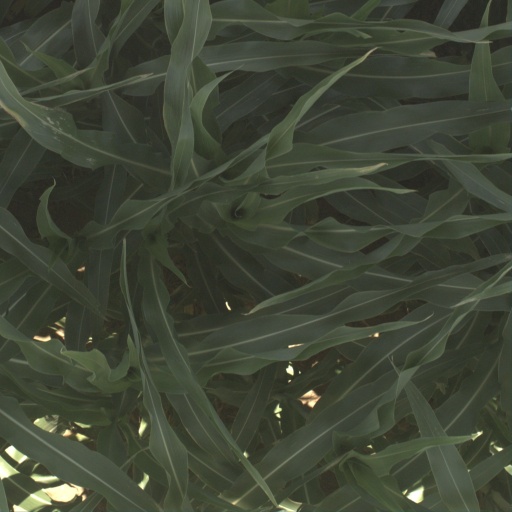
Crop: sorghum